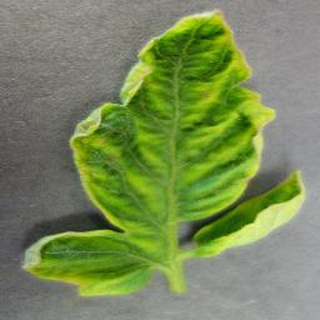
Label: tomato_yellow_leaf_curl_virus